Holmes Run

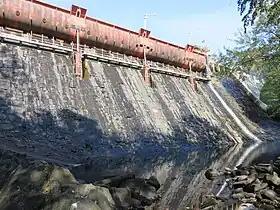
A high dam of irregular square black stone. The top of the dam is an orange primered spillway held in position by hydraulic jacks built into notches in the dam face. A spillway runs down both sides of the dam into a small rocky pond at the foot of the dam. The dam is in the forest and some trees intrude into the picture.

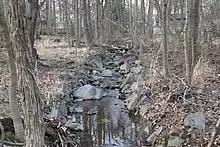
Looking towards the source of Holmes Run in Dunn Loring, Virginia

Holmes Run is a stream in the Cameron Run Watershed in Northern Virginia. It runs through Fairfax County and the City of Alexandria. It is a first-order tributary of the Potomac River.